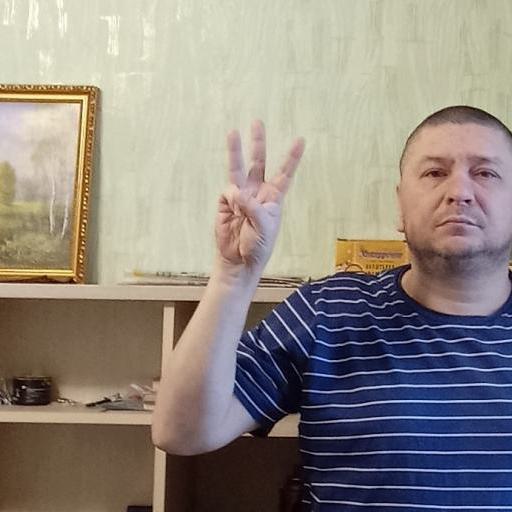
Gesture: three